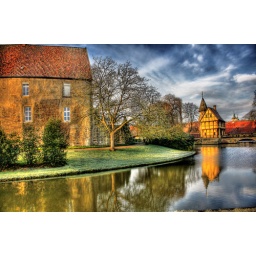
The photo shows the marvellous town of Steinfurt with his splendid water castle by the entrance to the town.